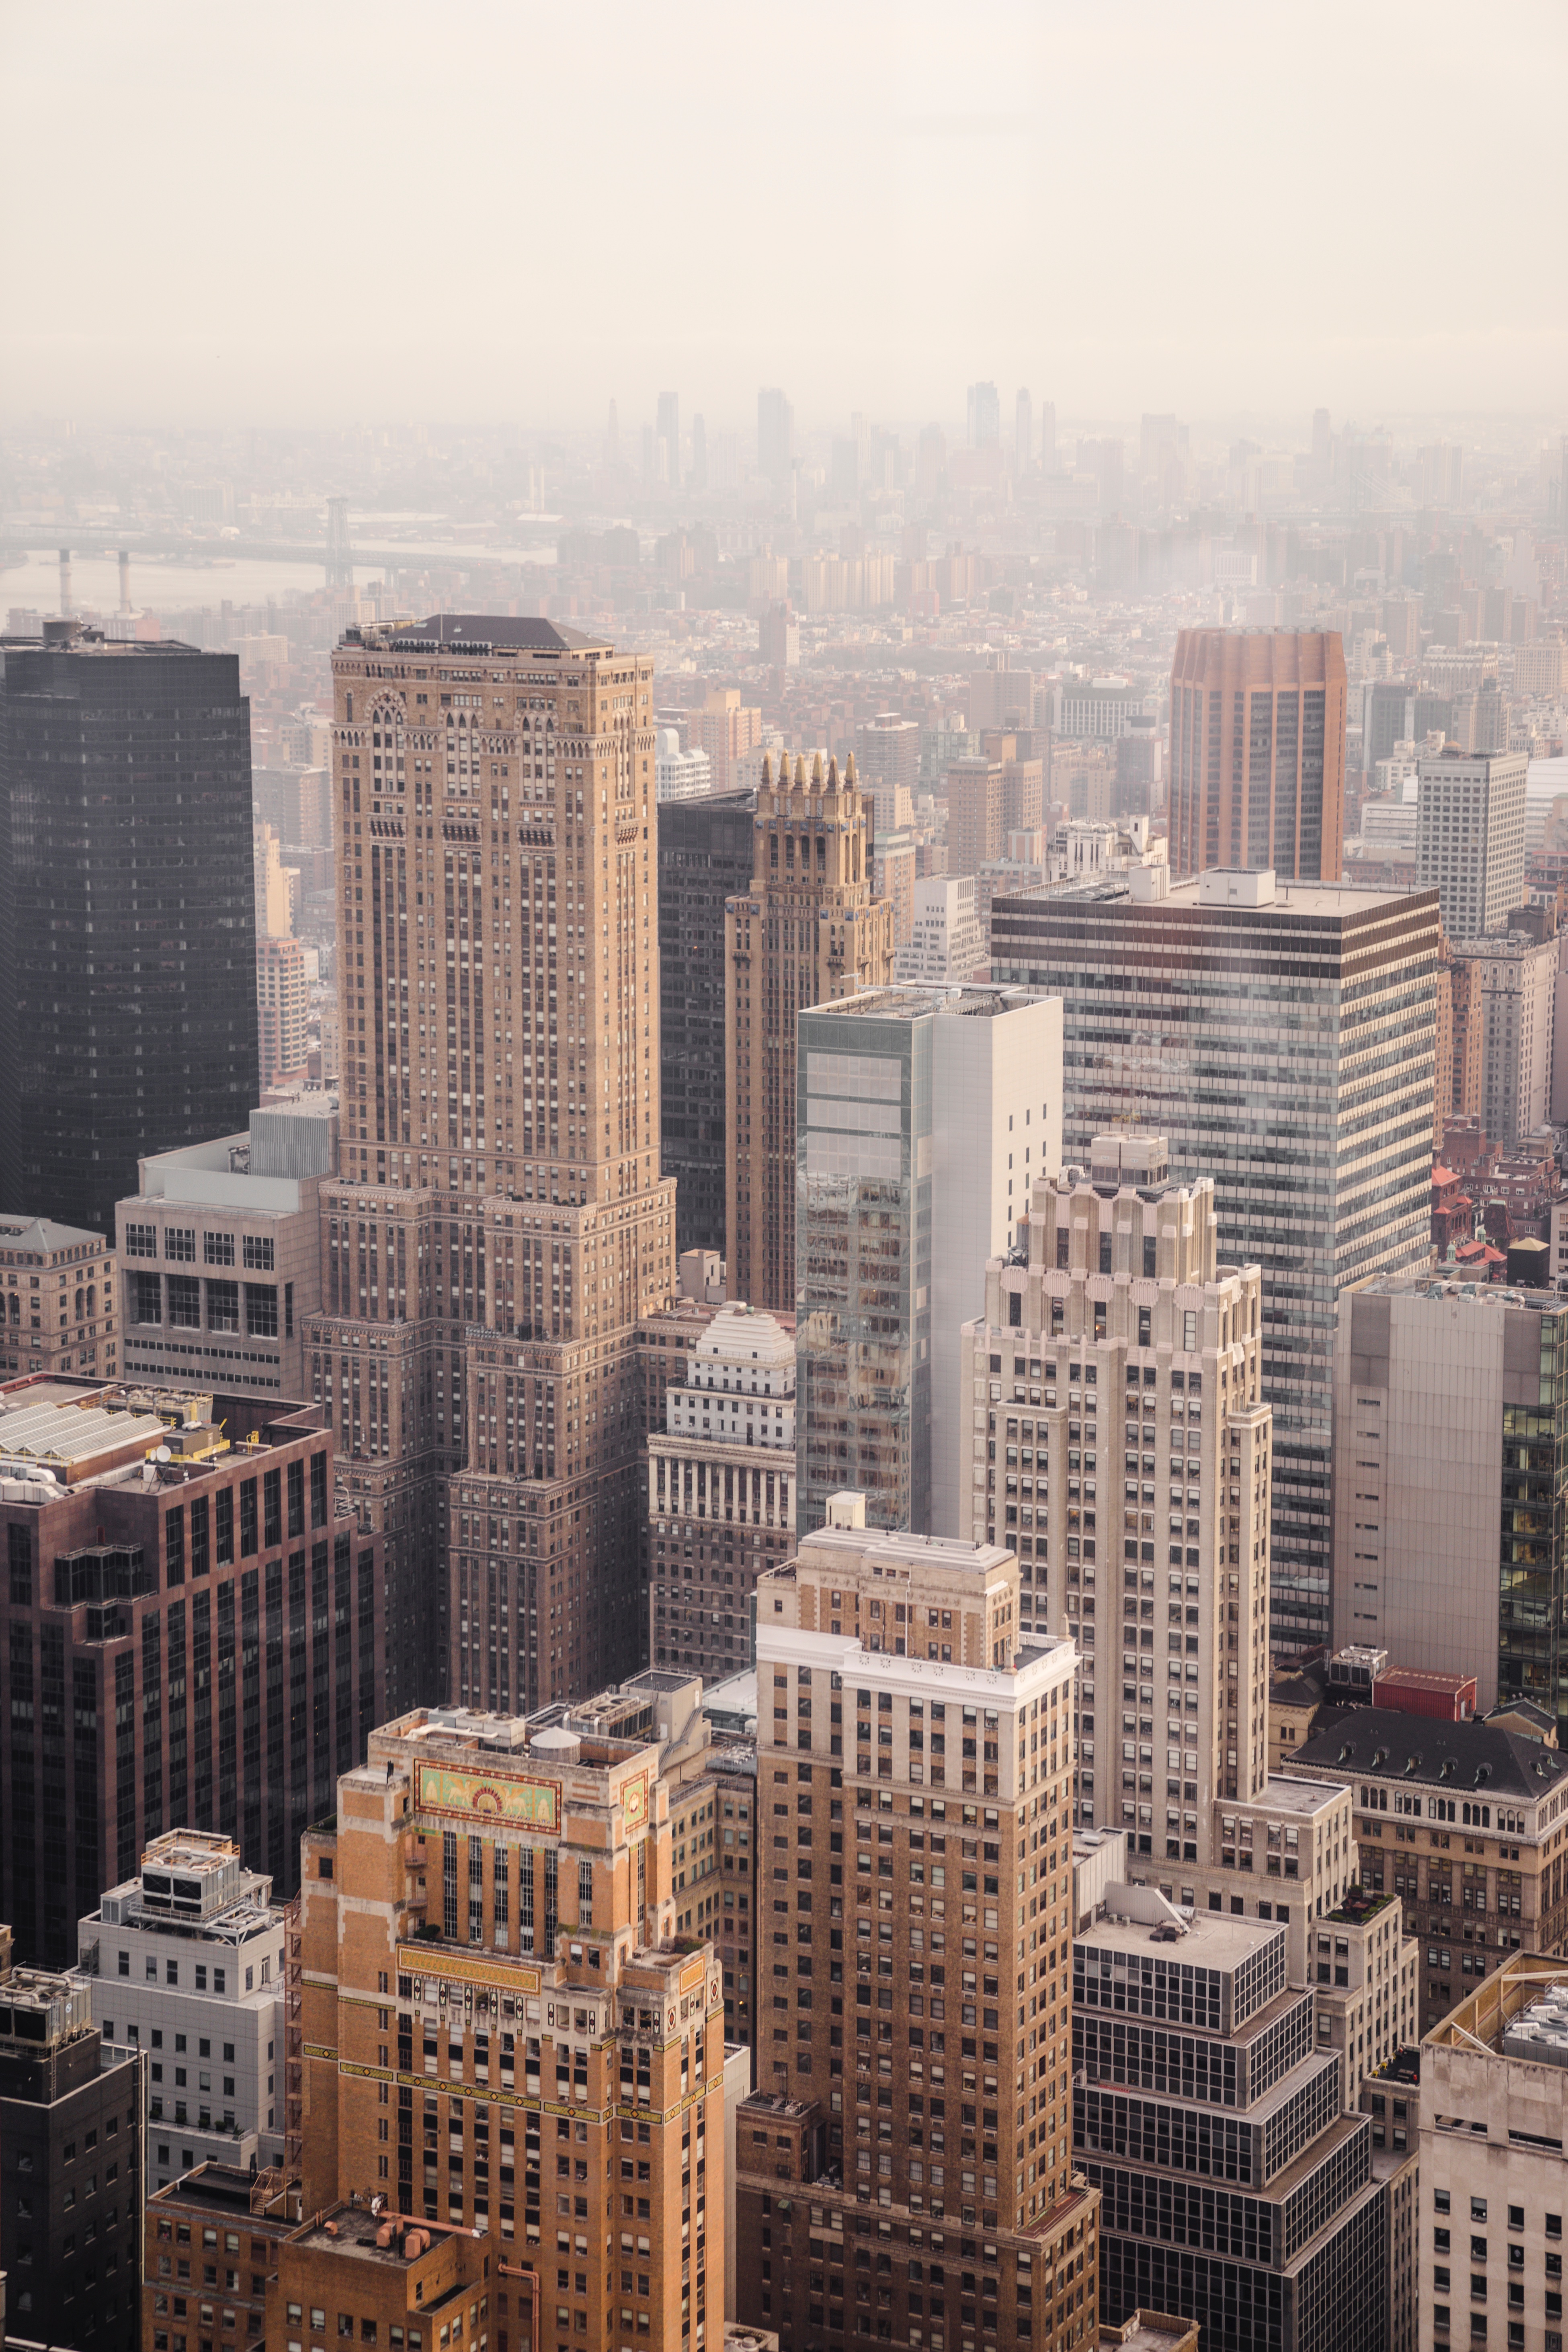
architecture, skyline, city, skyscraper, cityscape, downtown, tower, landmark, tower block, metropolis, neighbourhood, aerial photography, urban area, residential area, atmospheric phenomenon, human settlement, metropolitan area